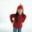
Label: girl